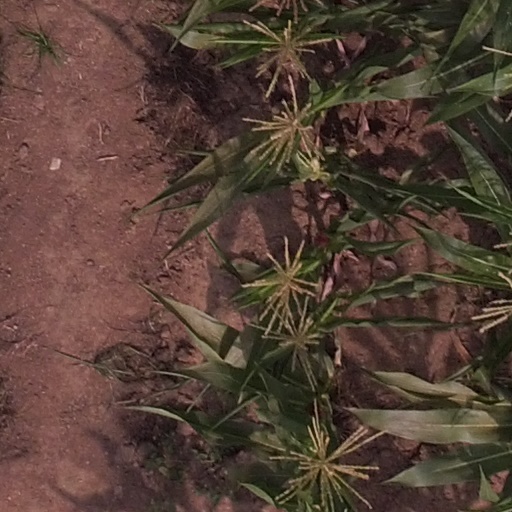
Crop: maize; corn